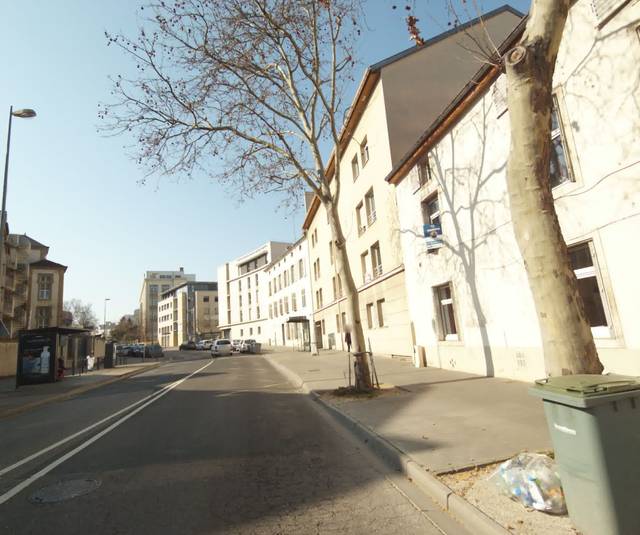
Region: France
Coordinates: 48.686, 6.191